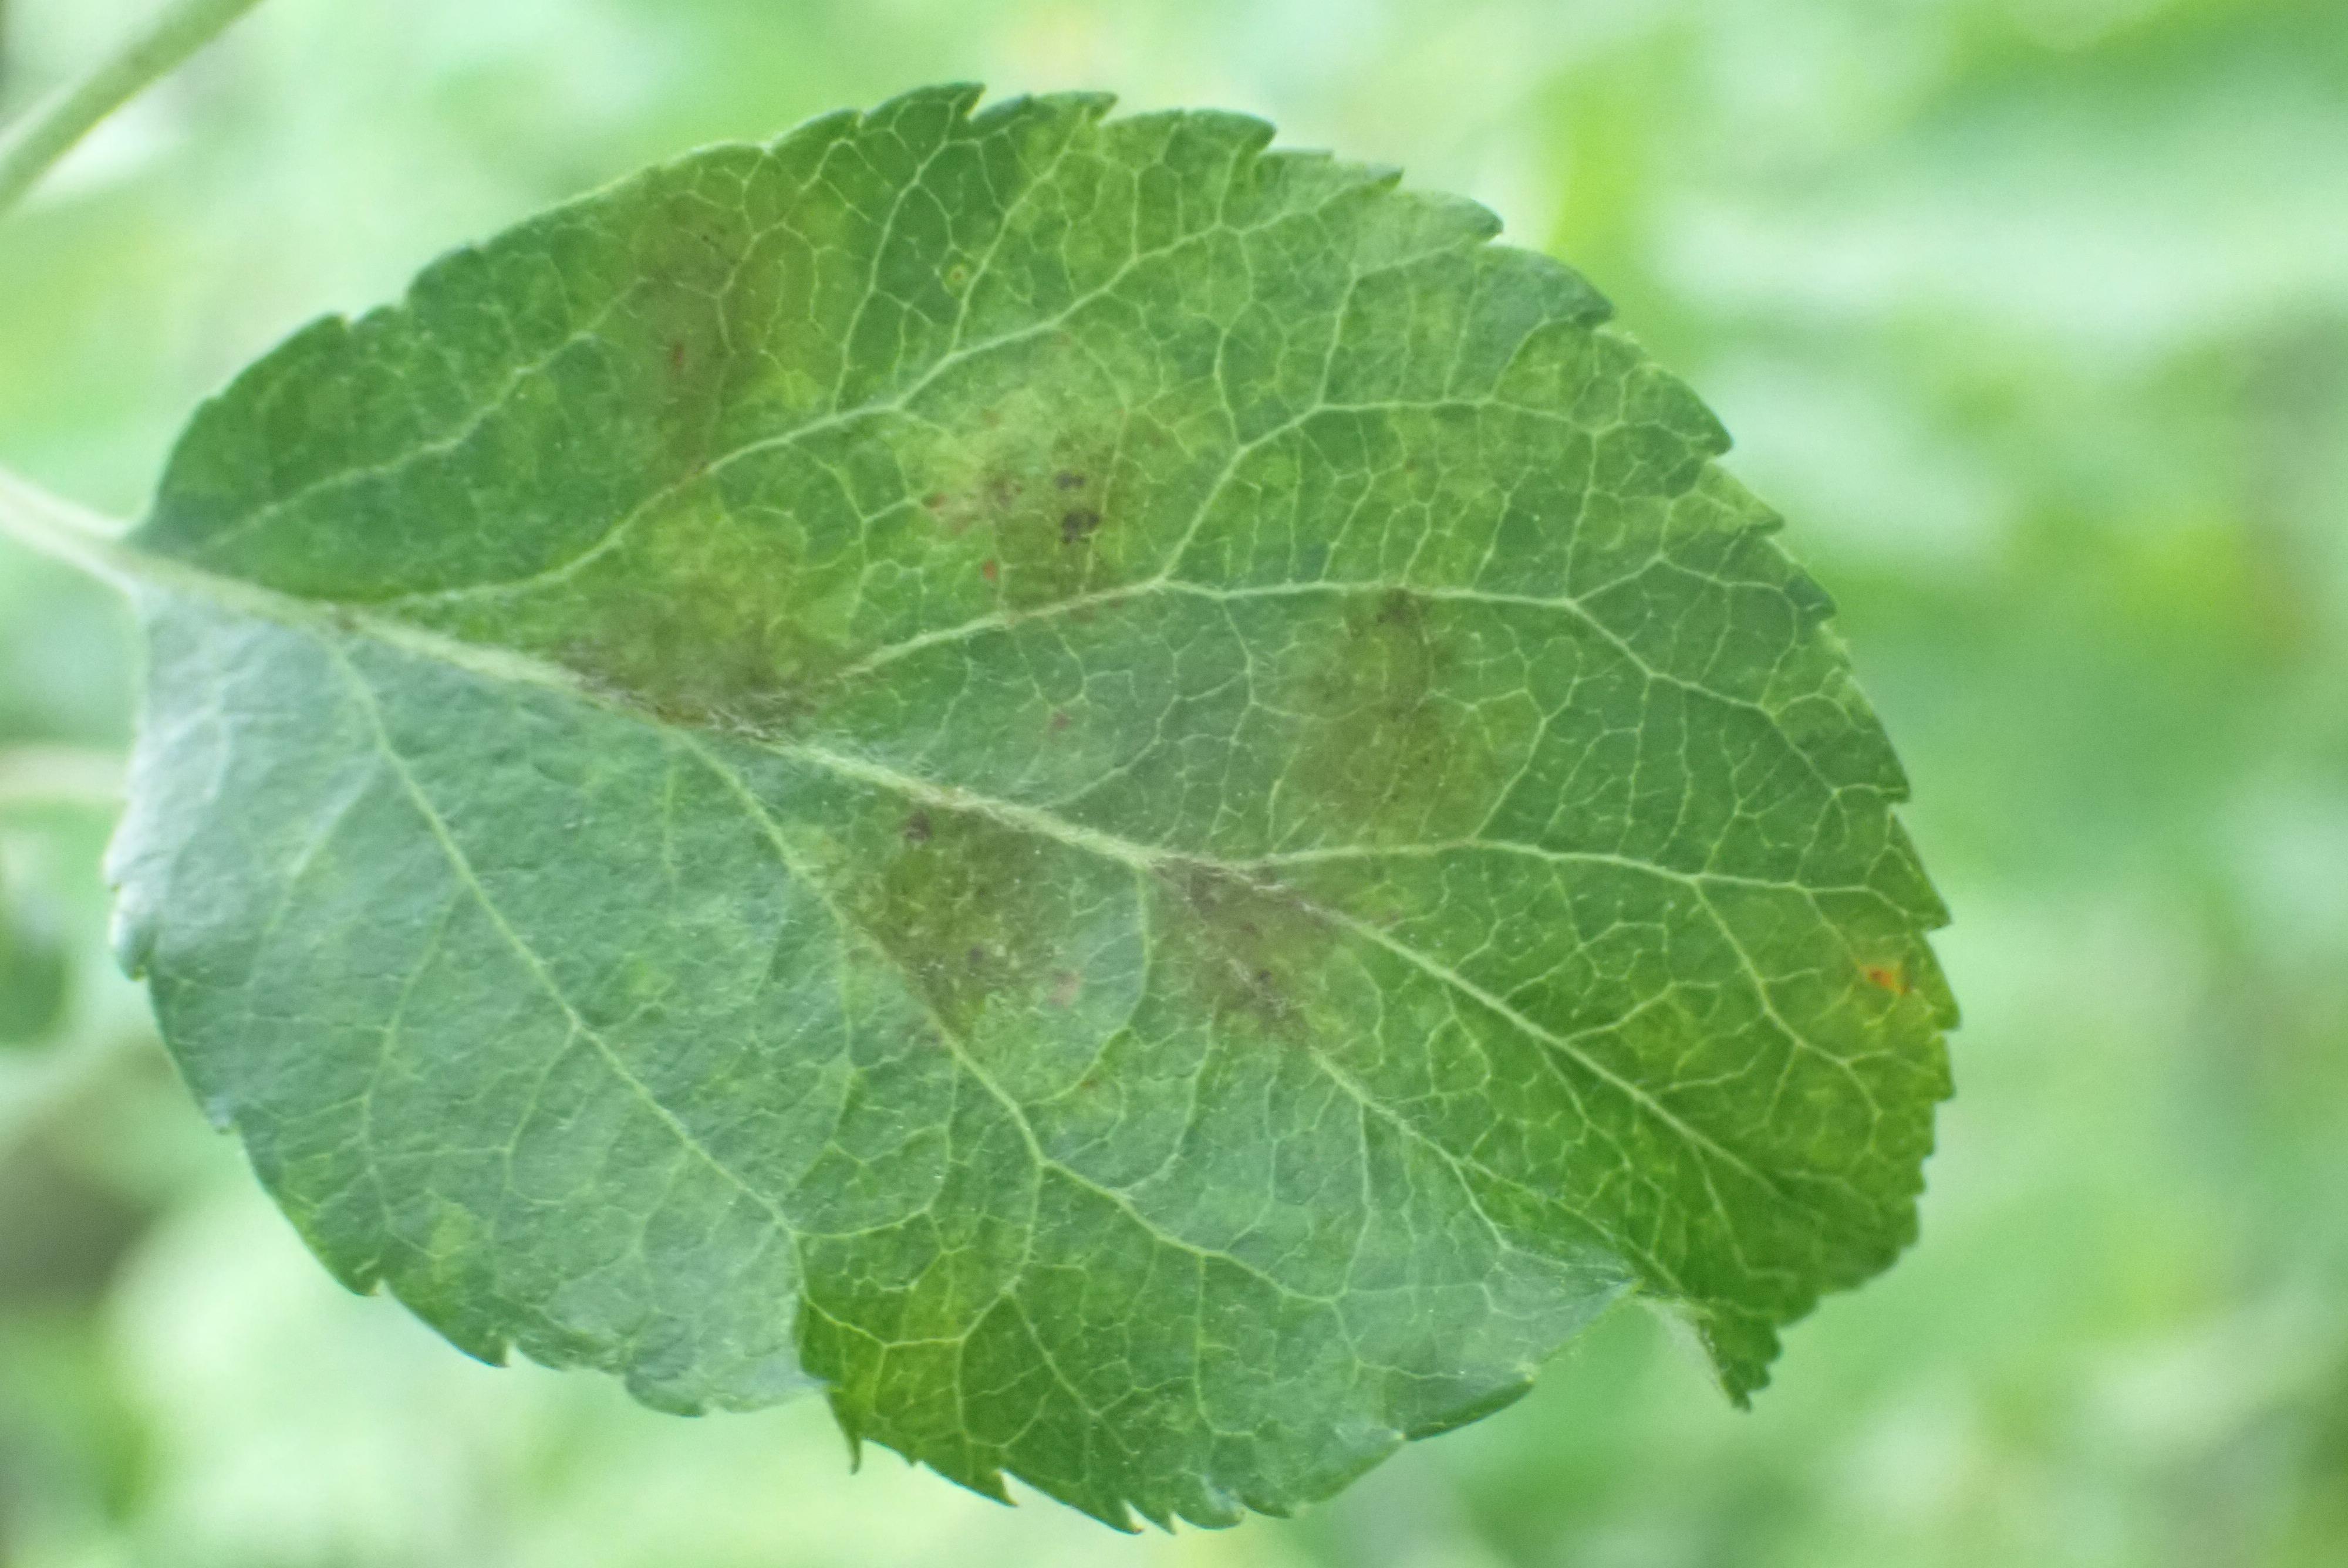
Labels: scab